Hercules Linton

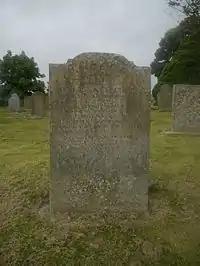
Linton's tombstone at the Inverbervie Kirkyard

After the troubles at Scott & Linton, Linton joined Gourlay Brothers as assistant manager at their yard in Camperdown, Dundee.